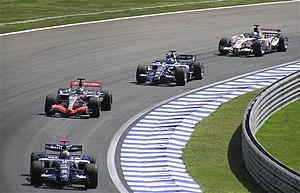
L'histoire de la Formule 1 trouve son origine dans les courses automobiles disputées en Europe dans les années 1920 et 1930. Elle commence réellement en 1946 avec l'uniformisation des règles voulue par la Commission sportive internationale de la Fédération internationale de l'automobile et la création de la « Formule de Course Internationale nᵒ 1 », pour indiquer la qualité optimale, comprimée en Formule 1. Un championnat du monde de Formule 1 est créé en 1950 puis une coupe des constructeurs en 1958.
Le Grand Prix du Brésil 2006 est la 768ᵉ course de Formule 1 courue depuis 1950 et la dix-huitième et dernière épreuve du championnat 2006. Il s'agissait du 35ᵉ Grand Prix du Brésil. Il s'est couru sur l'Autodrome José Carlos Pace, à São Paulo, le 22 octobre 2006, sur une distance de 305,909 km.
Le Grand Prix du Brésil 2006 est la 768ᵉ course de Formule 1 courue depuis 1950 et la dix-huitième et dernière épreuve du championnat 2006. Il s'agissait du 35ᵉ Grand Prix du Brésil. Il s'est couru sur l'Autodrome José Carlos Pace, à São Paulo, le 22 octobre 2006, sur une distance de 305,909 km.